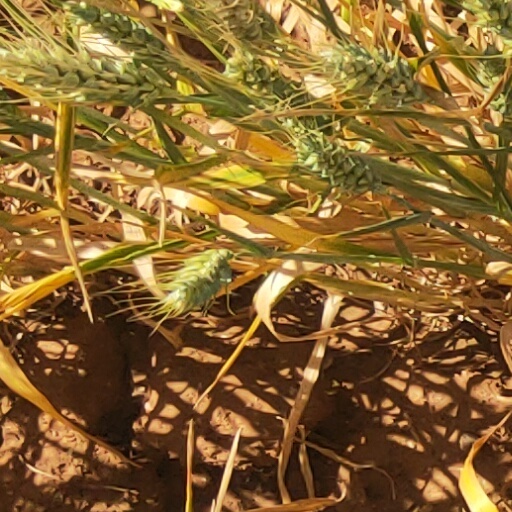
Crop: wheat